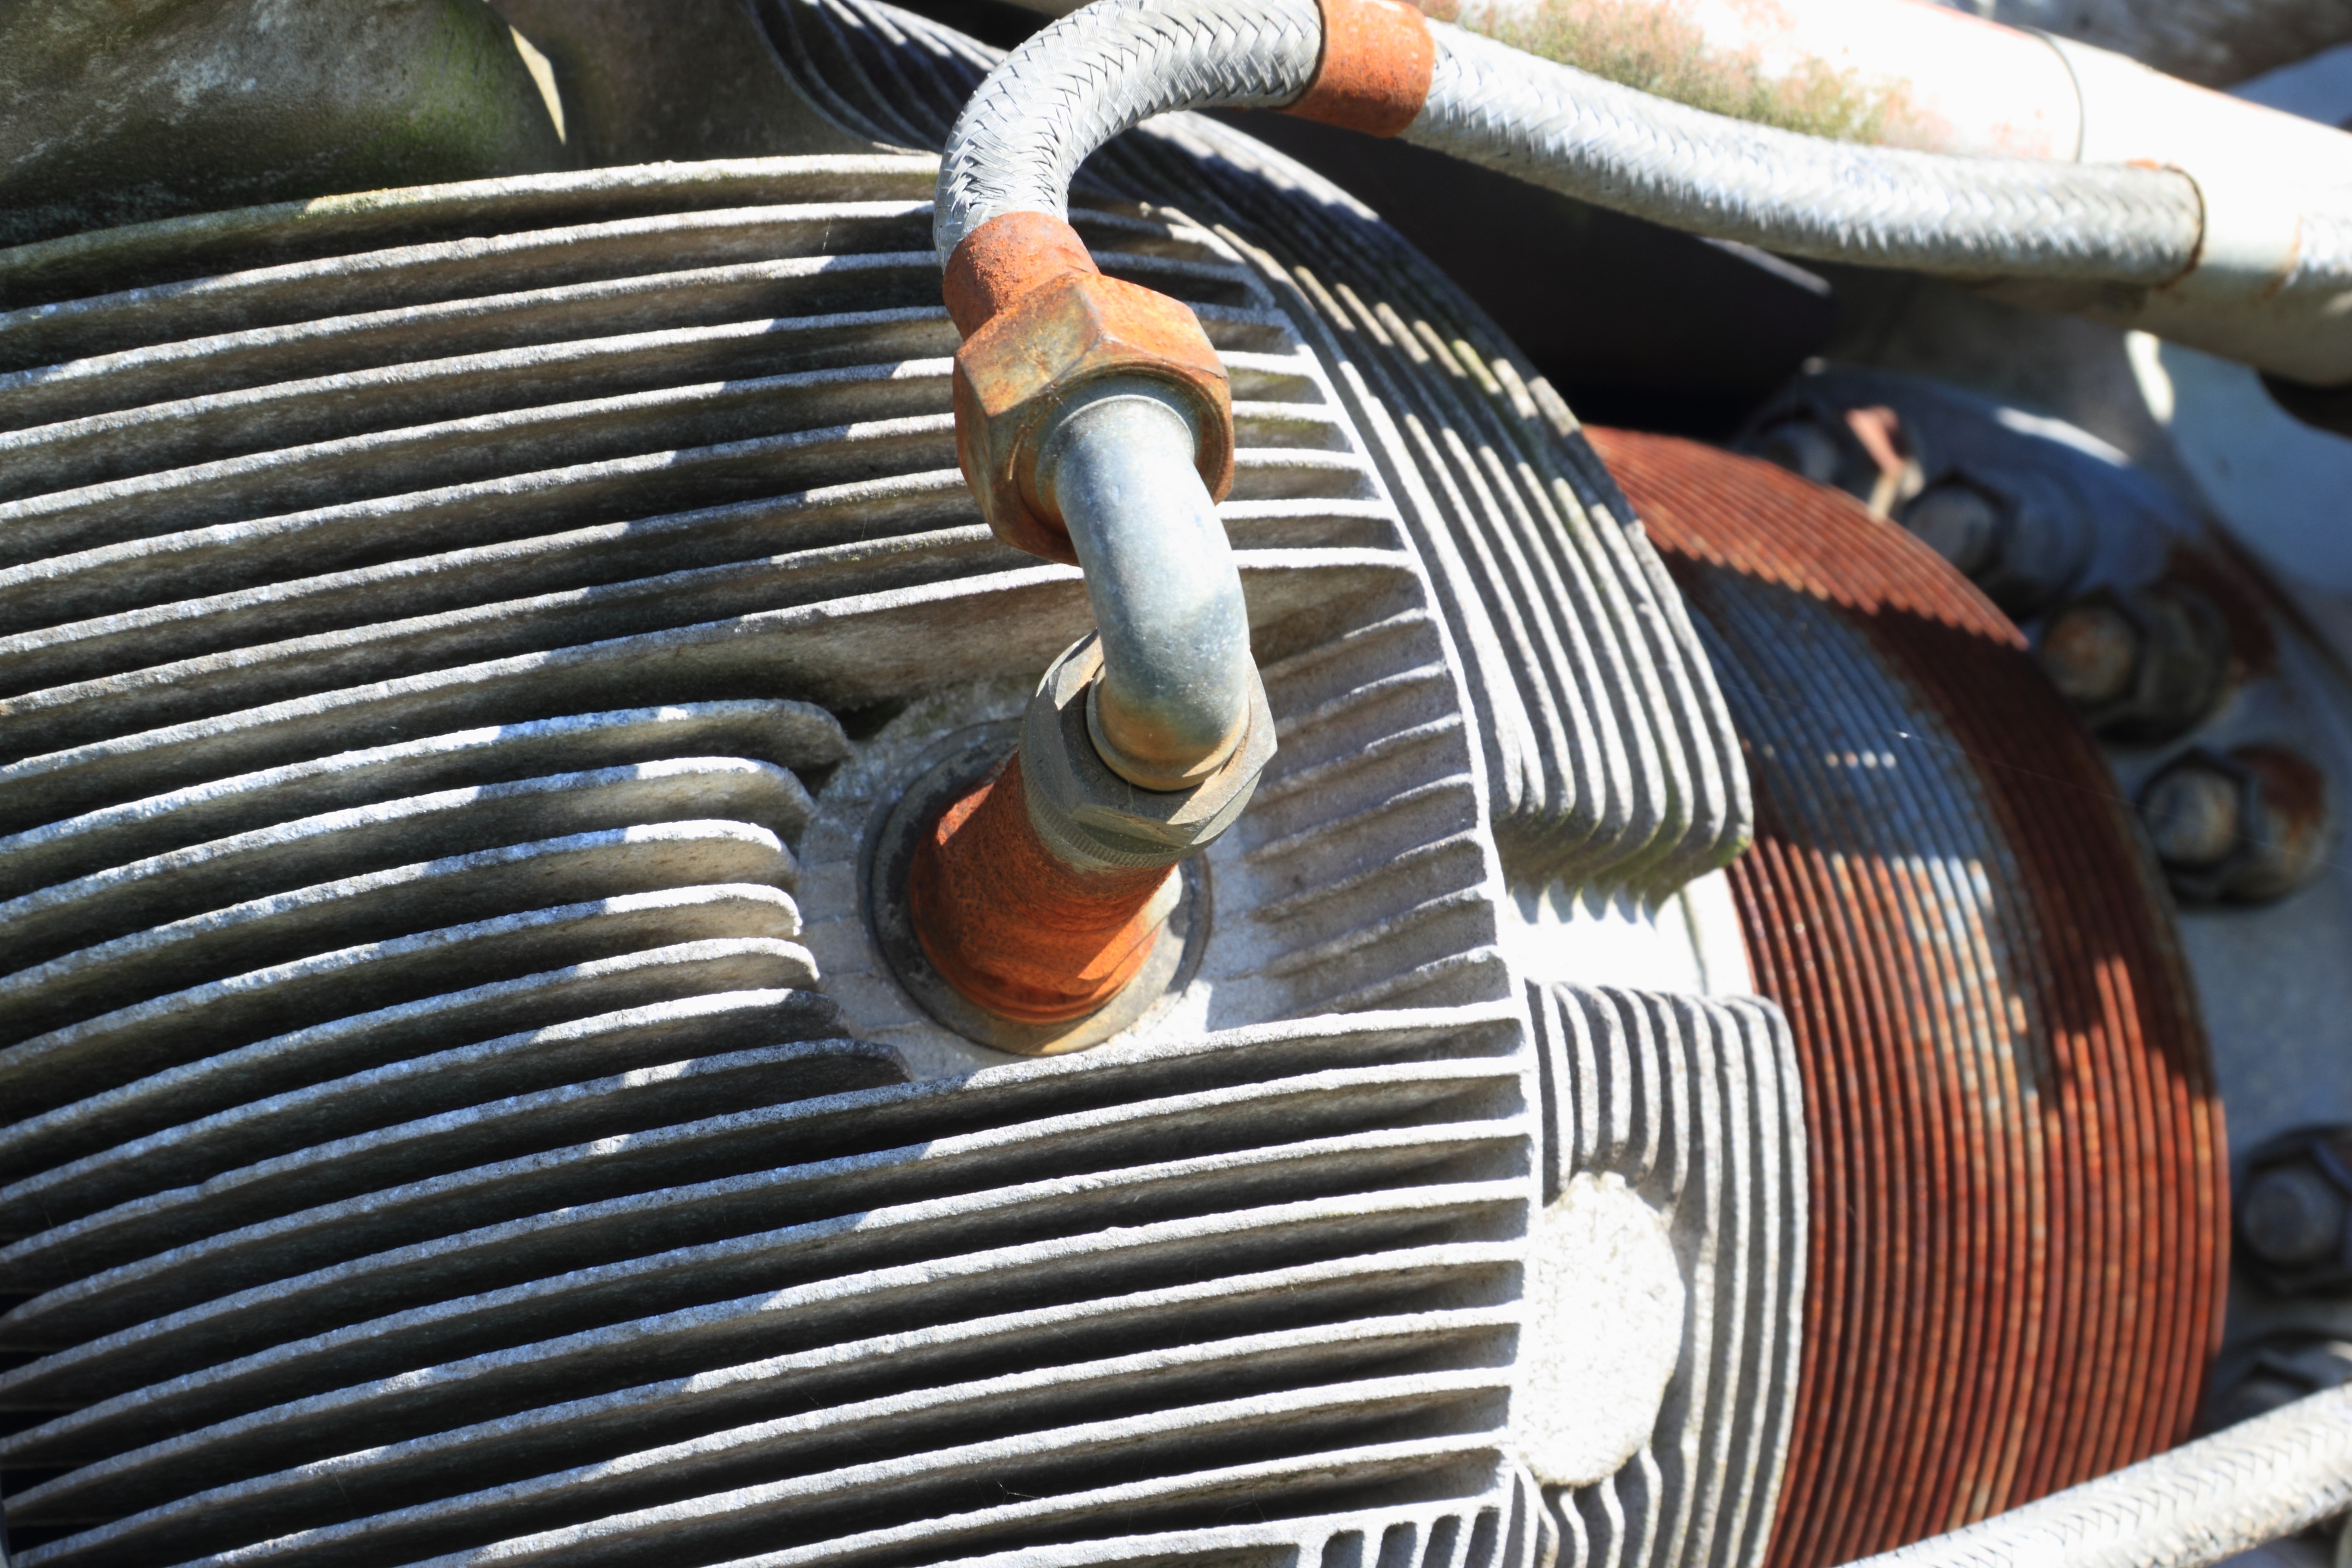
plane, aircraft, military, army, abandoned, engine, poland, dump, cylinder, radial, electrical wiring, aircraft engine